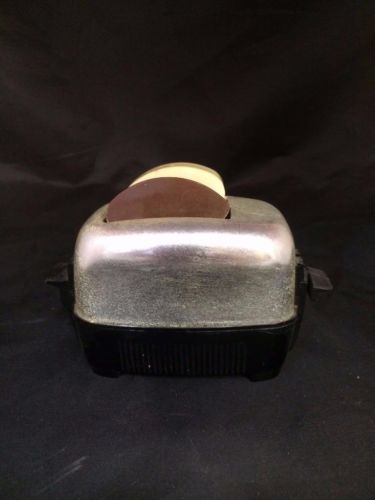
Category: toaster